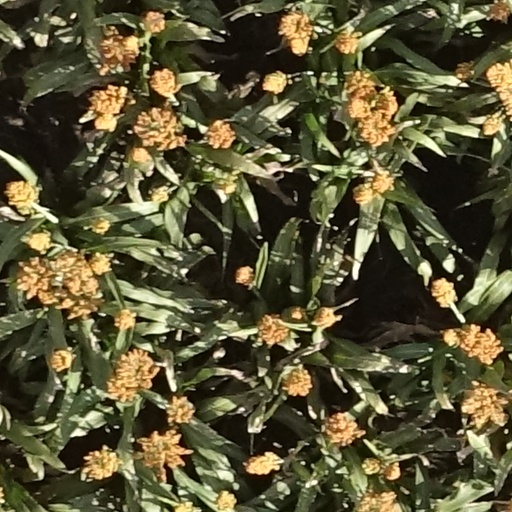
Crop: sorghum